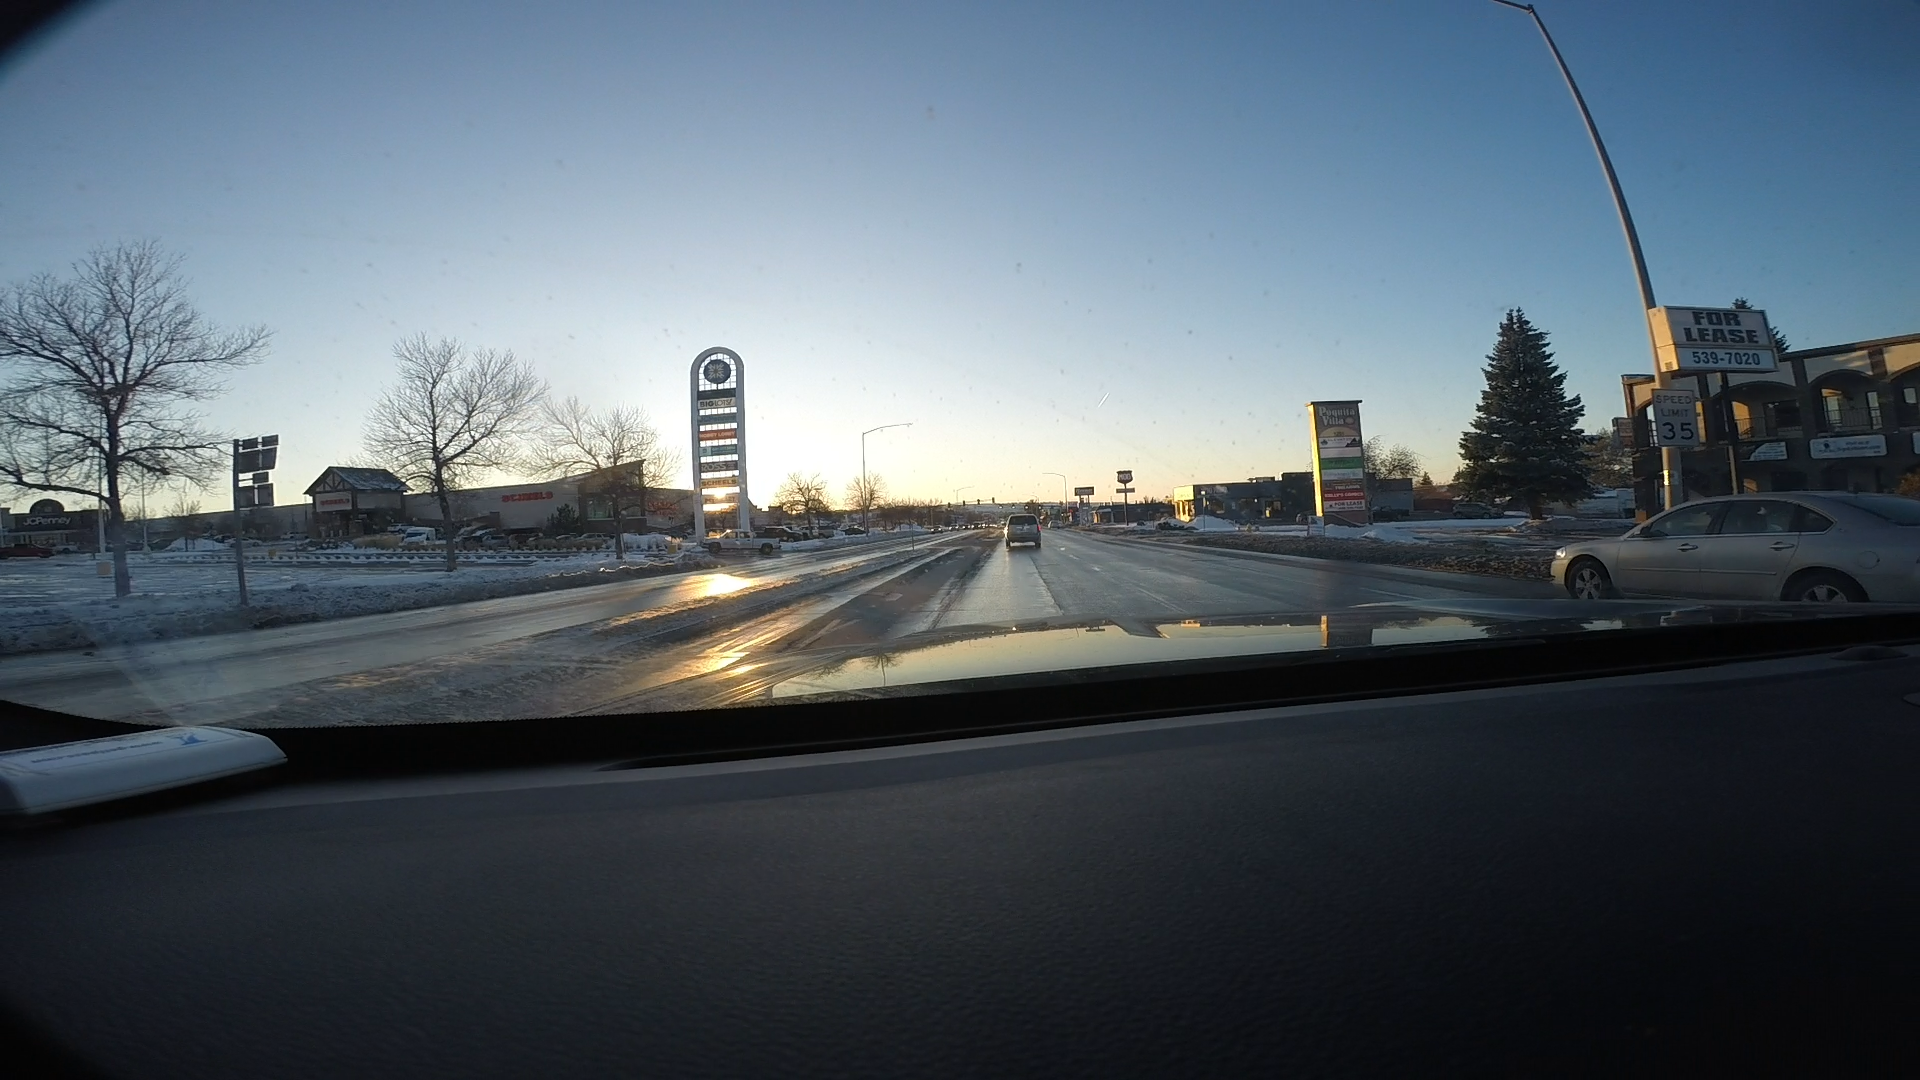
Speed limit sign label: mph35